Cosplay

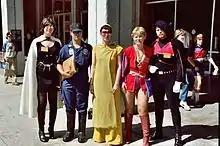
Costuming at the 1982 San Diego Comic-Con

Ackerman later stated that he thought everyone was supposed to wear a costume at a science fiction convention, although only he and Douglas did.